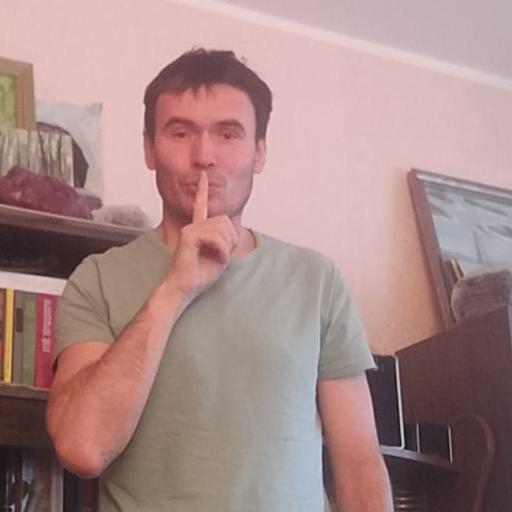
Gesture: mute